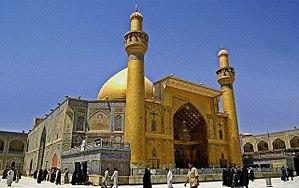
L’Irak ou l'Iraq, en forme longue la république d'Irak, est un pays du Proche-Orient, situé au nord de la péninsule arabique. L’Irak, terme qui vient du persan Eraq et signifie littéralement « basse terre », est parfois appelé « le pays des deux fleuves » en arabe, en référence au Tigre et à l'Euphrate. Bagdad en est la capitale et la plus grande ville.
Le tableau ci-dessous représente la liste des plus grandes mosquées du monde.